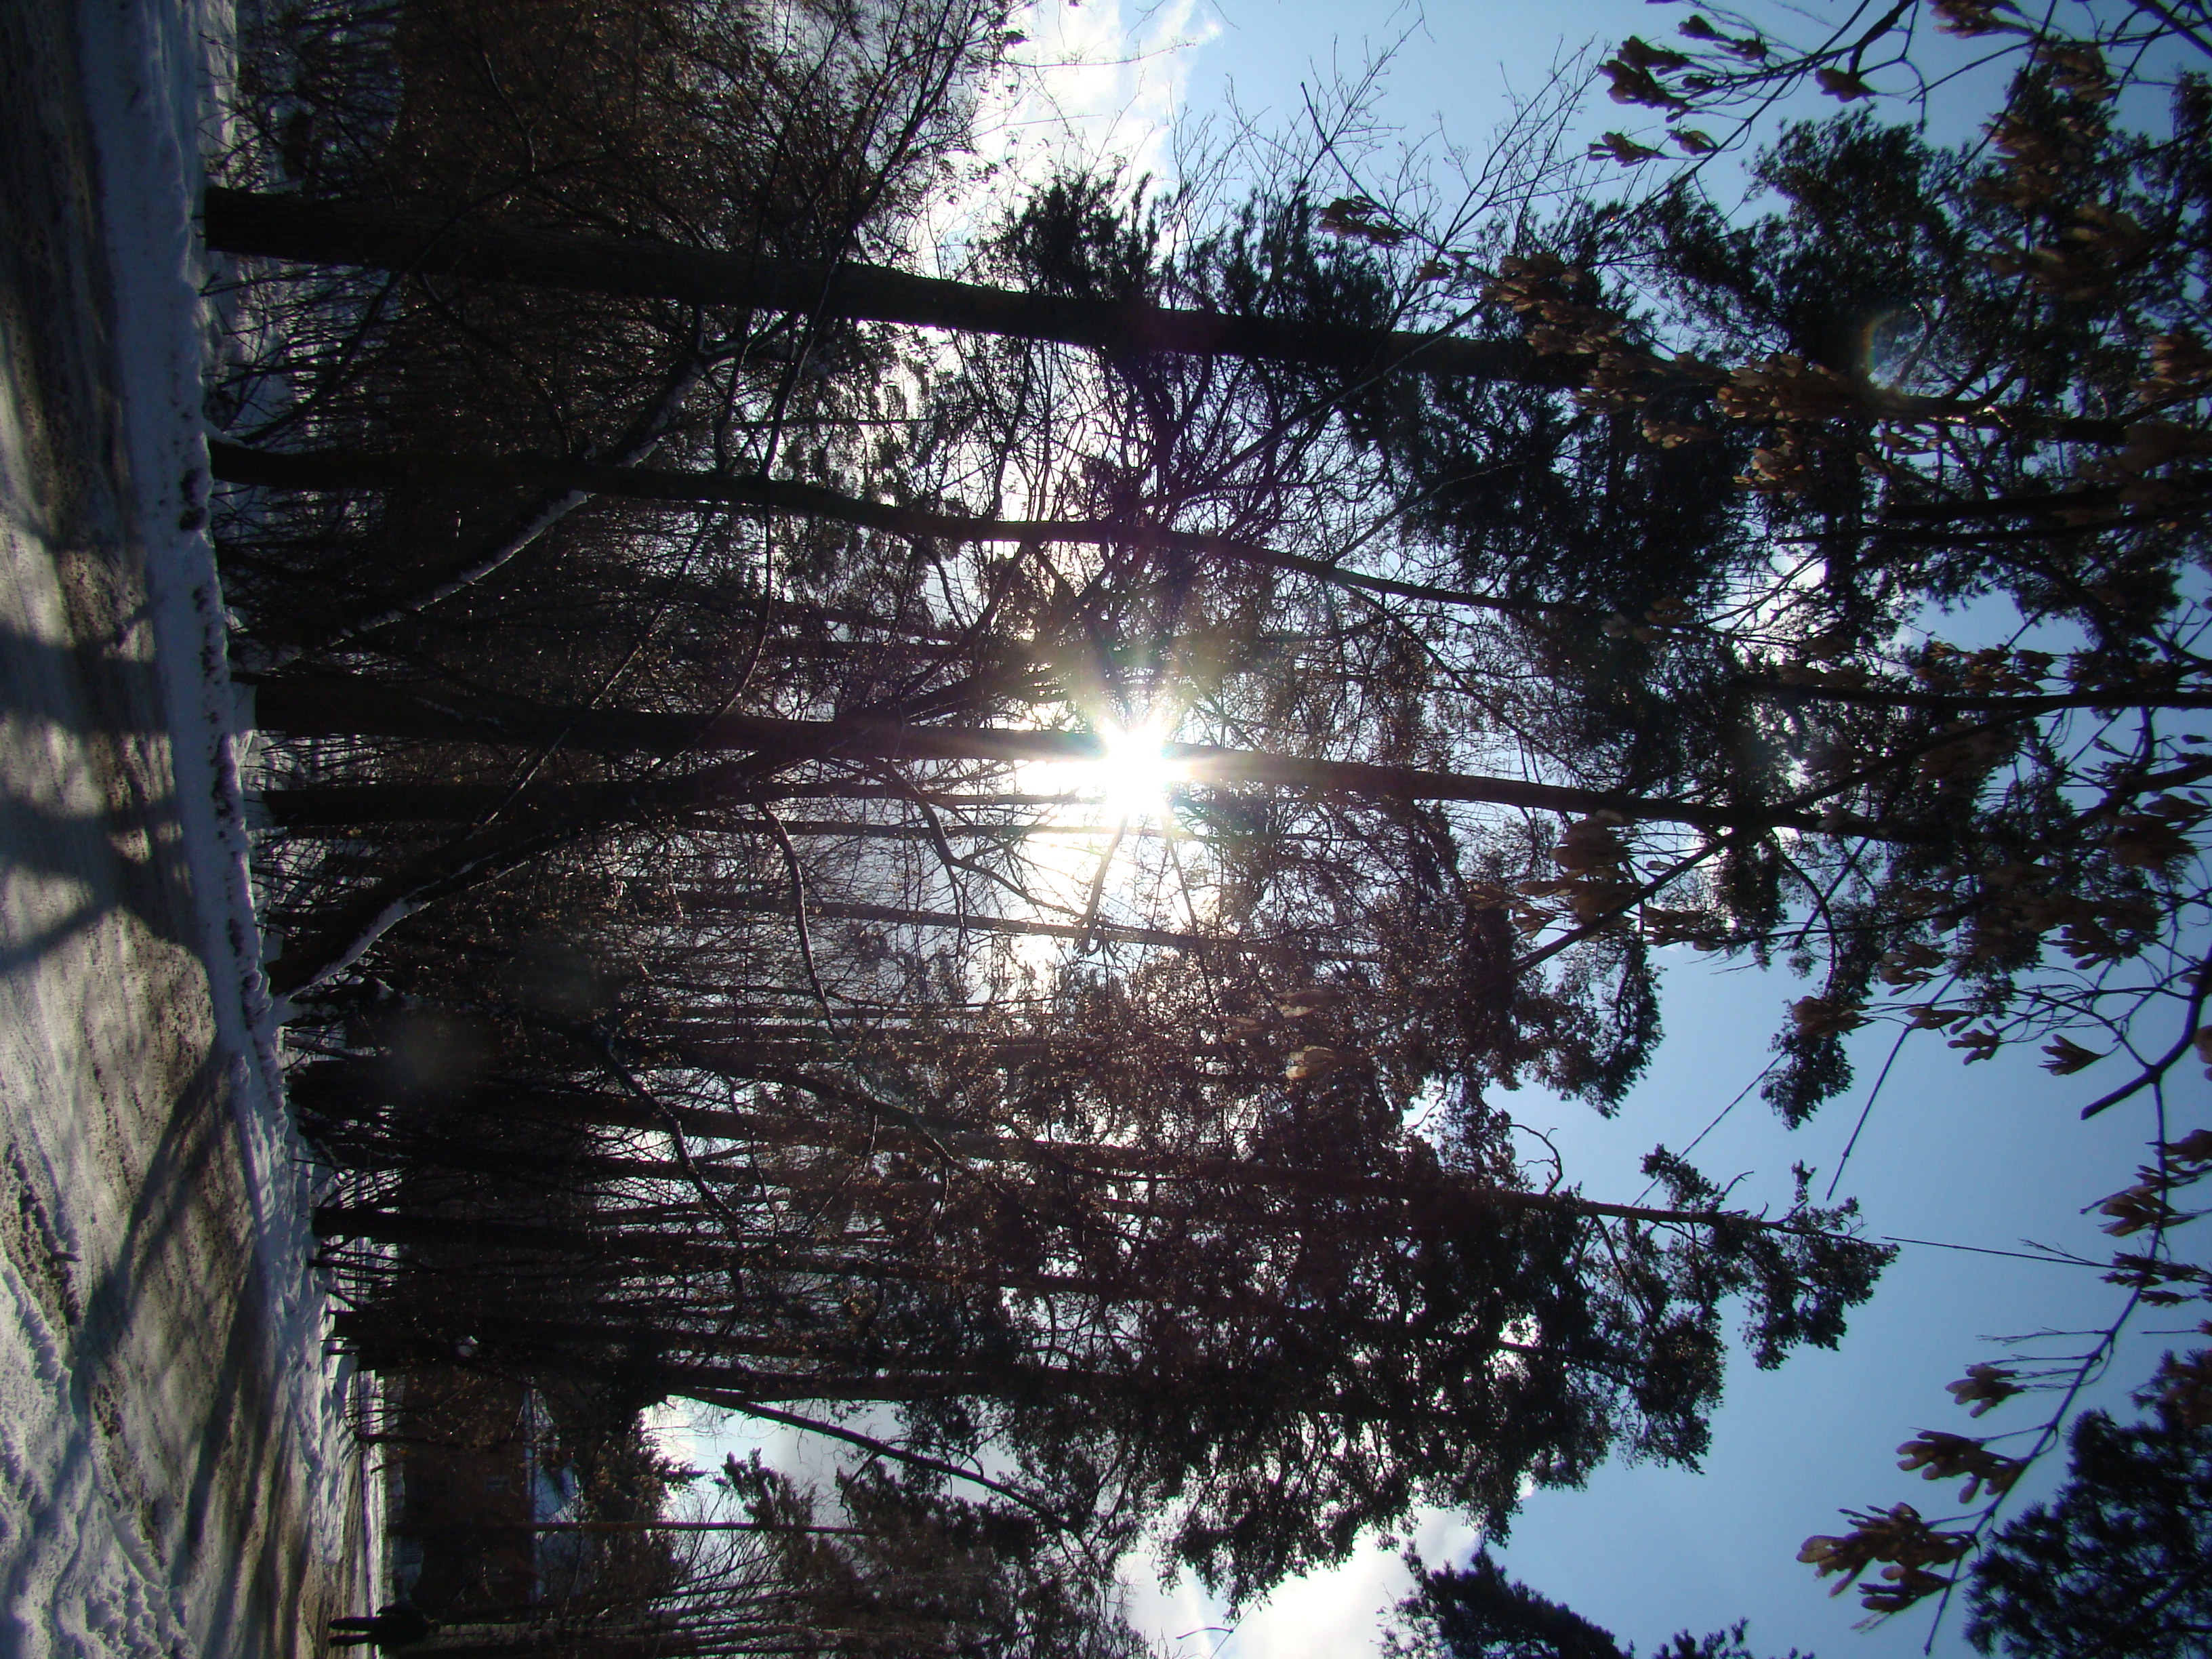
tree, nature, forest, branch, snow, winter, plant, sunlight, morning, autumn, weather, season, sony, russia, woodland, habitat, moscowregion, dsc, h9, dsch9, peredelkino, woody plant